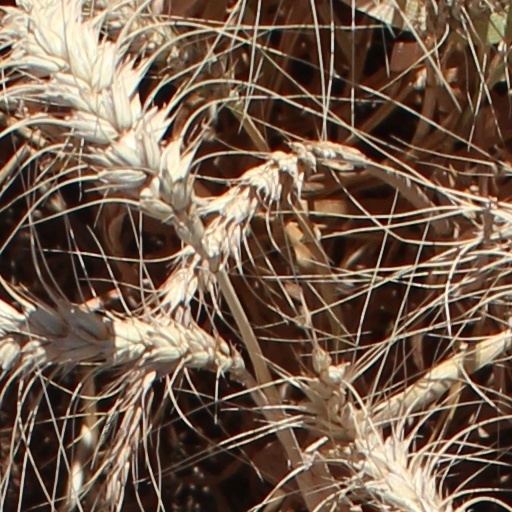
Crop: wheat